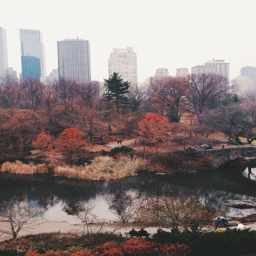
what could be better than theater in the fall ? it 's like walking into a fairy tale , pinching yourself twice , only to realize that this is , in fact , reality .